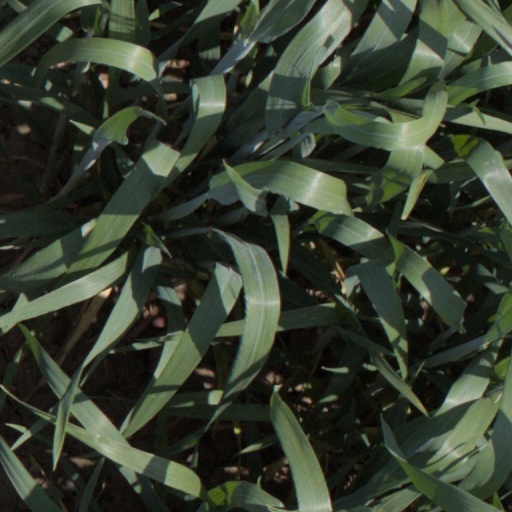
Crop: wheat